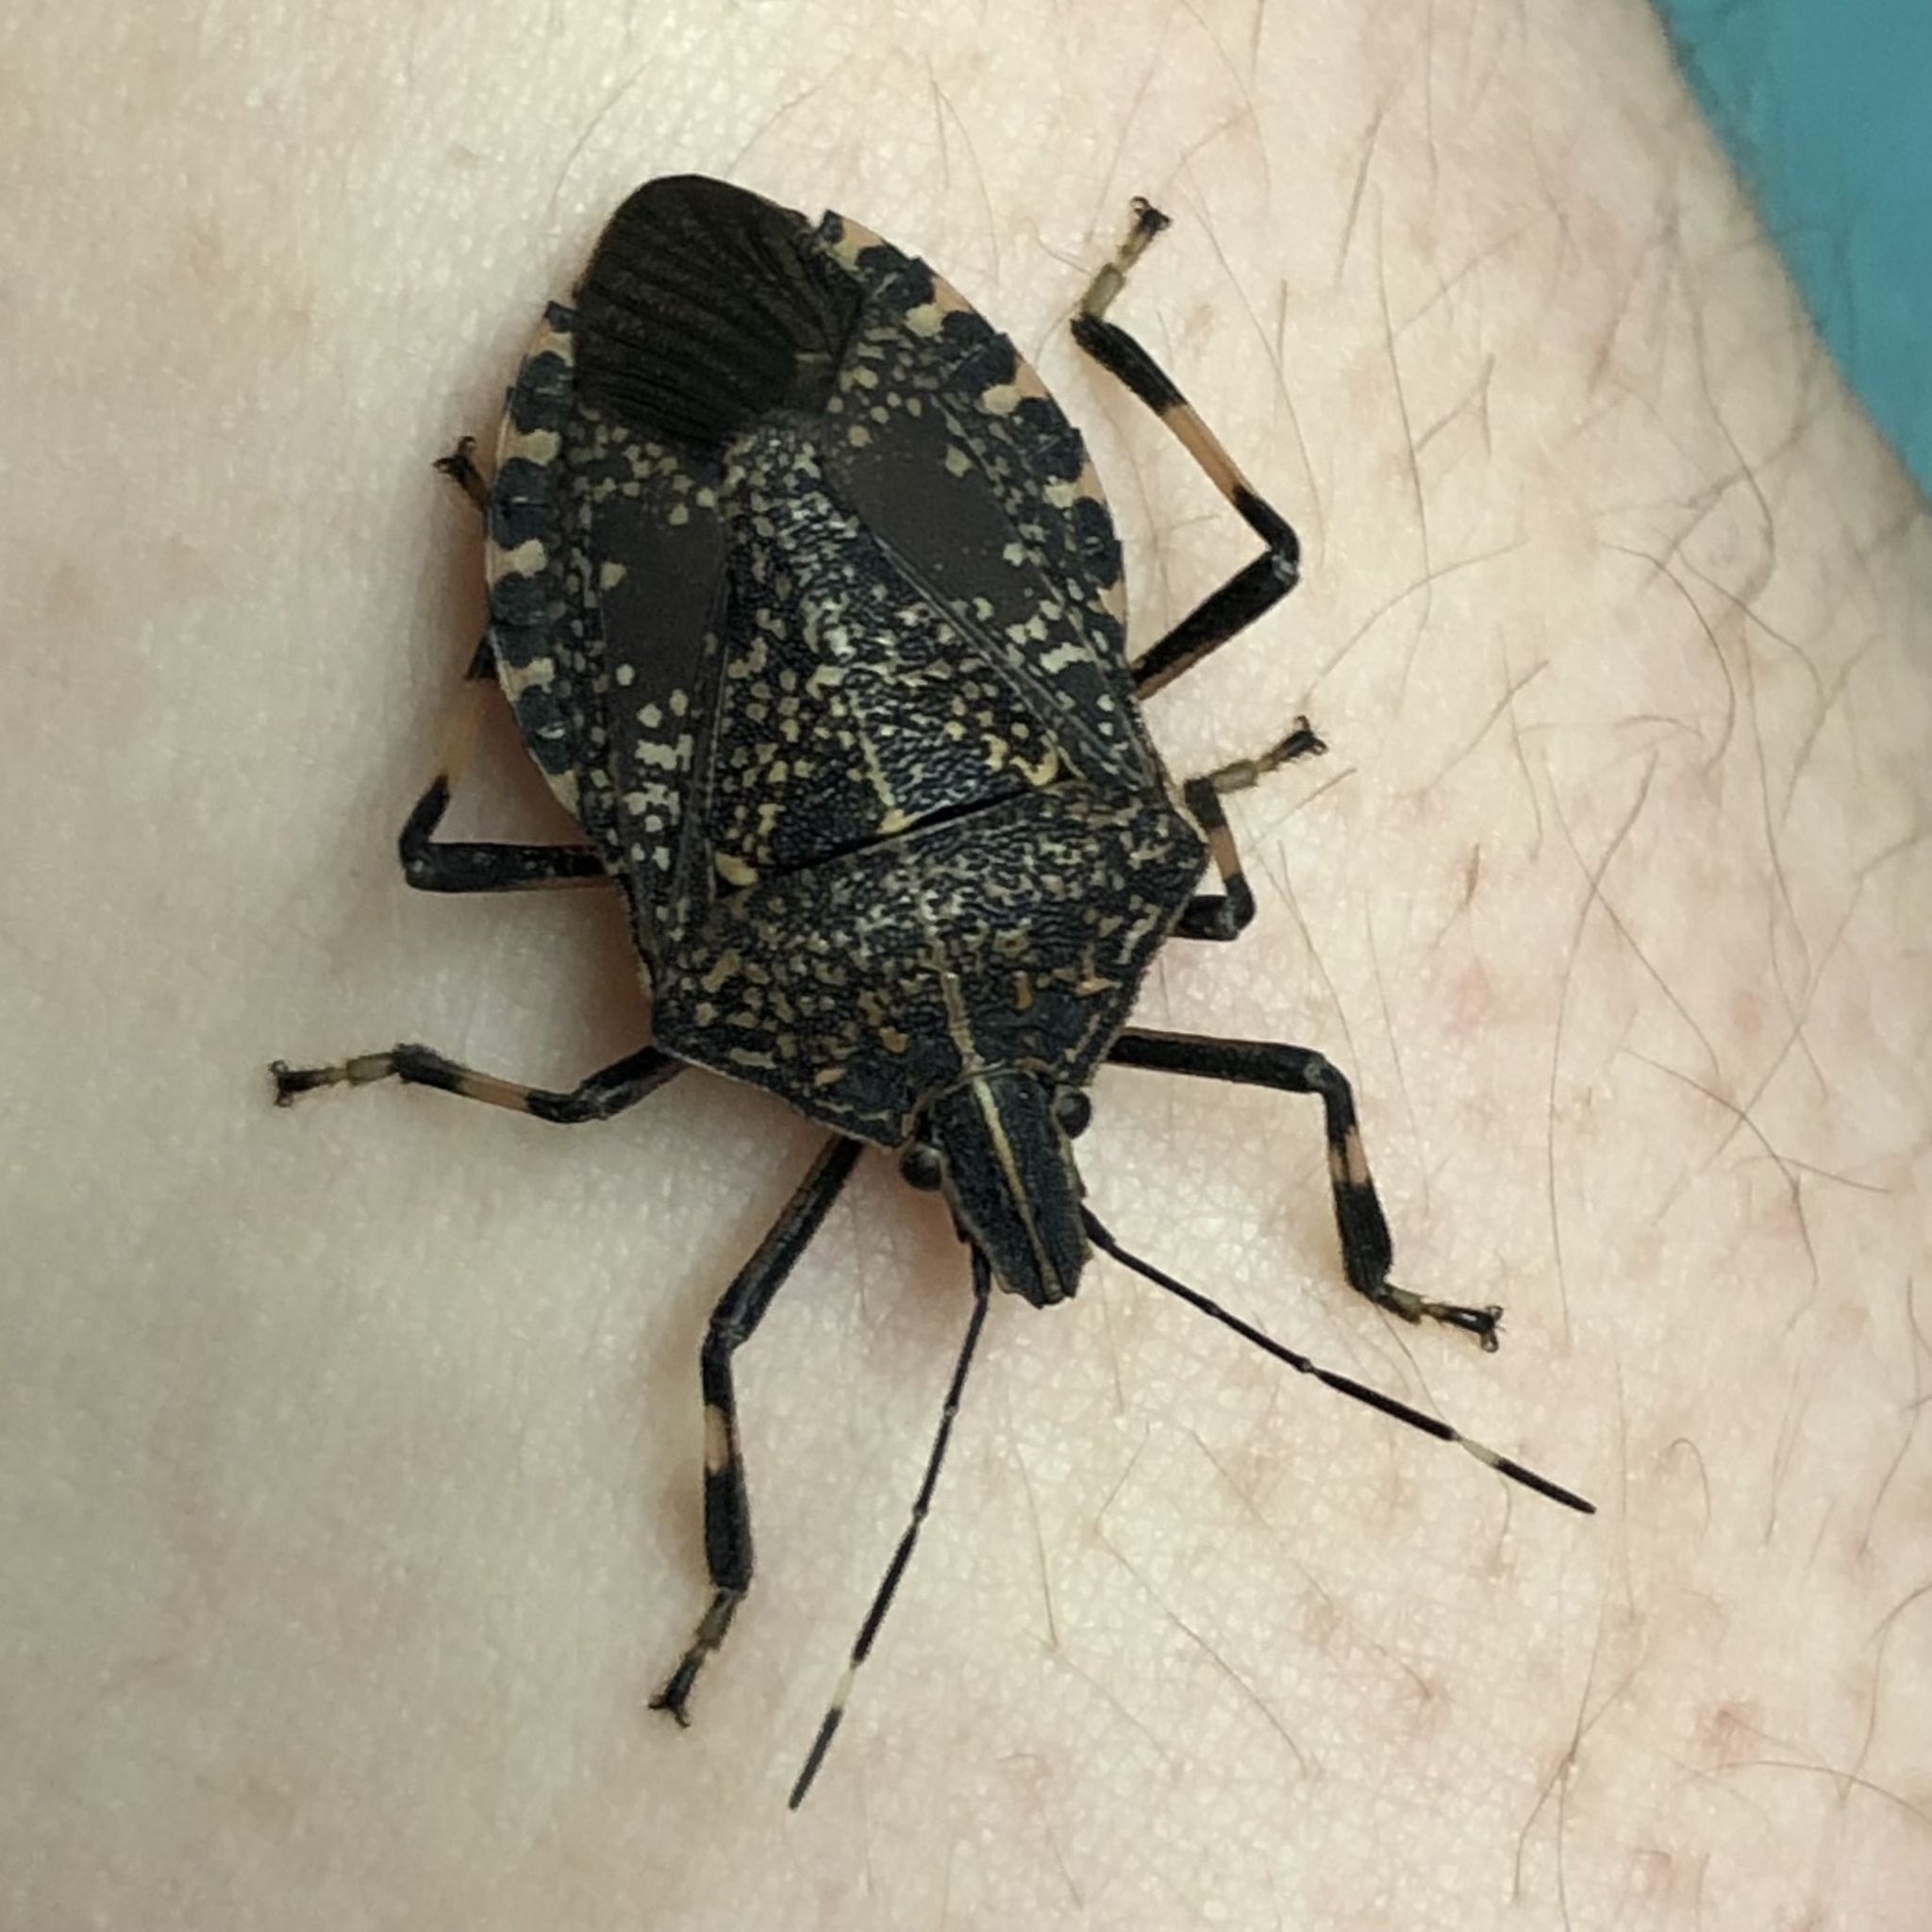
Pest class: stink_bug